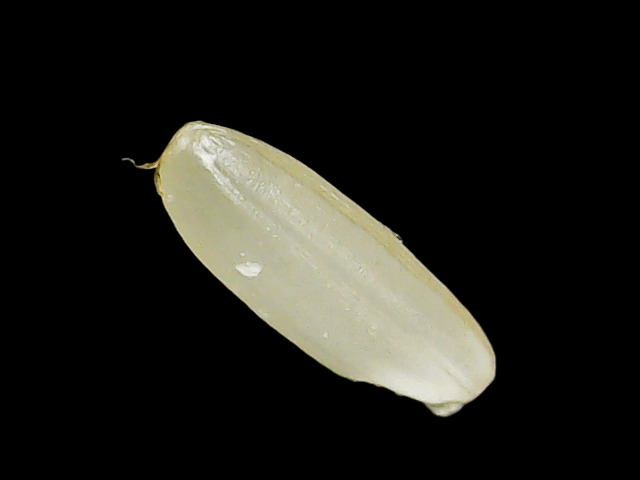
Rice variety: Binadhan23